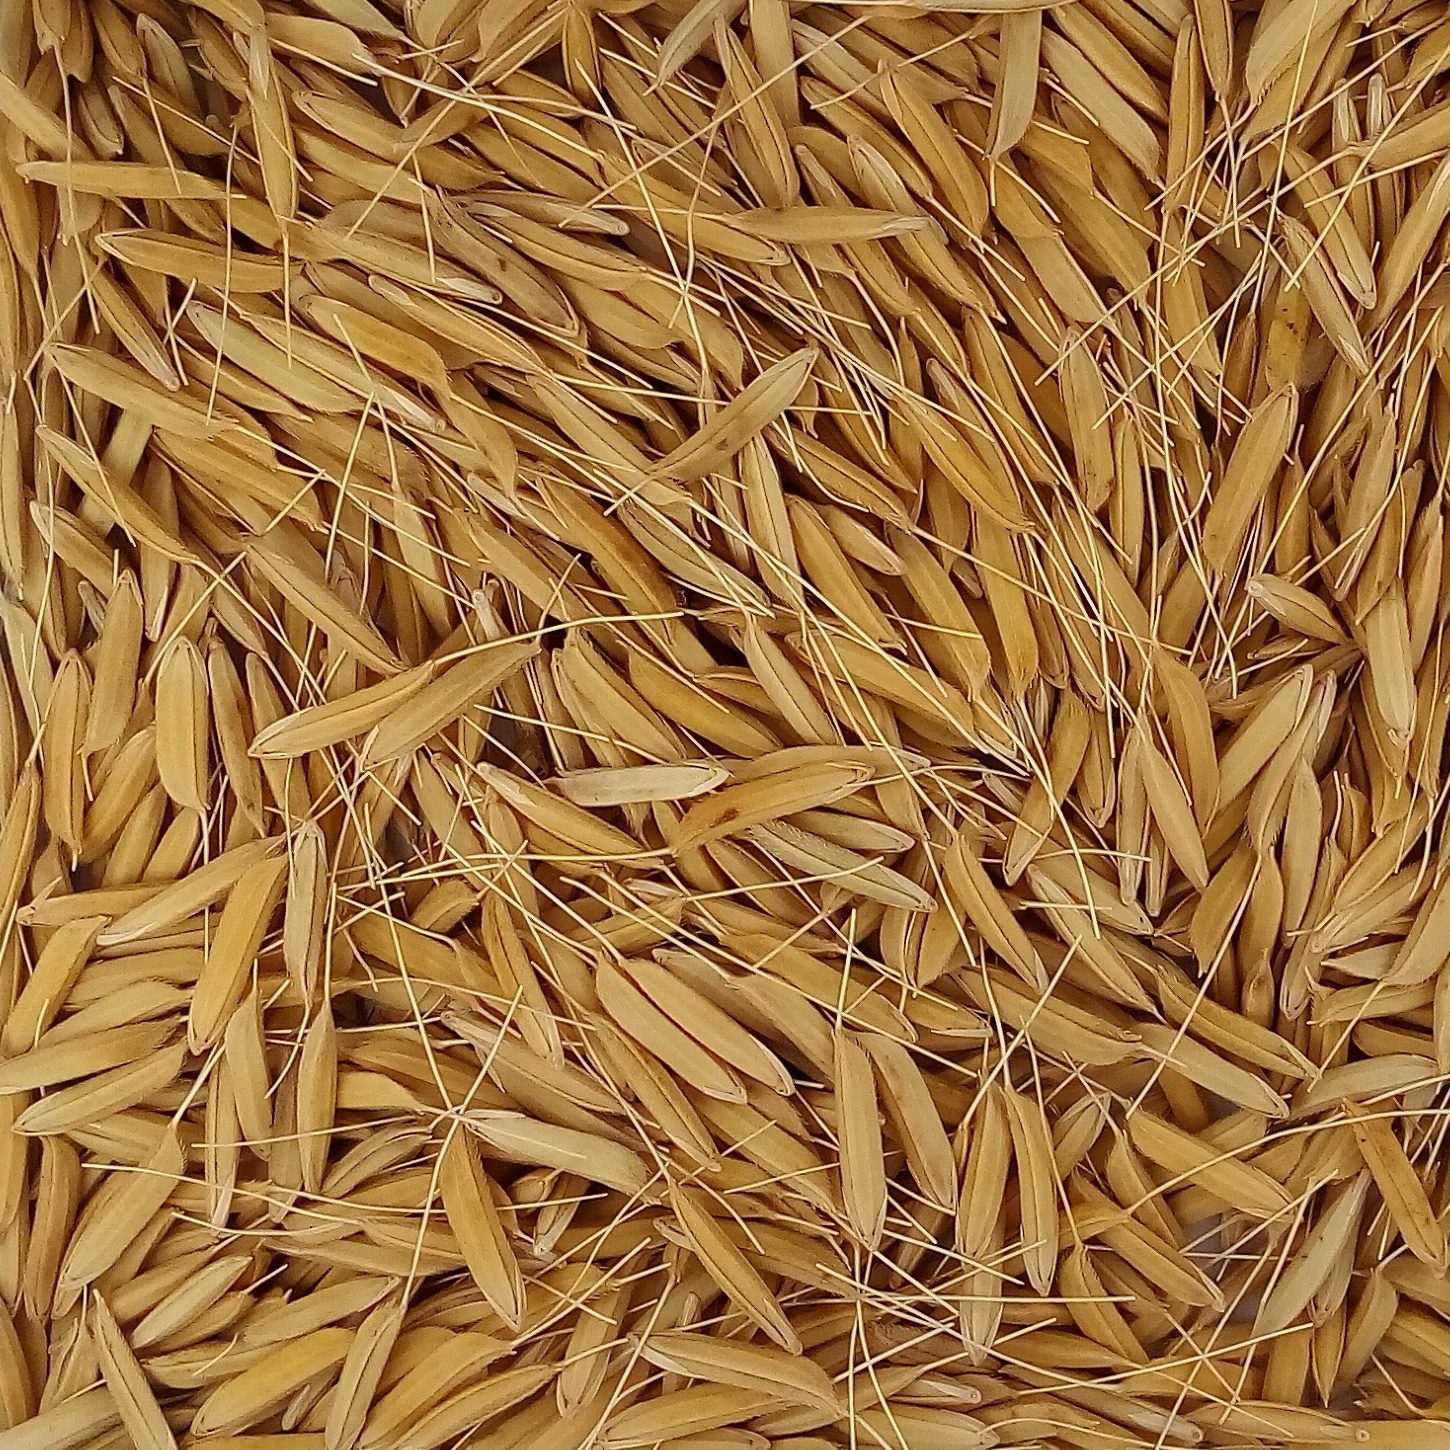
Rice seed variety: 1637